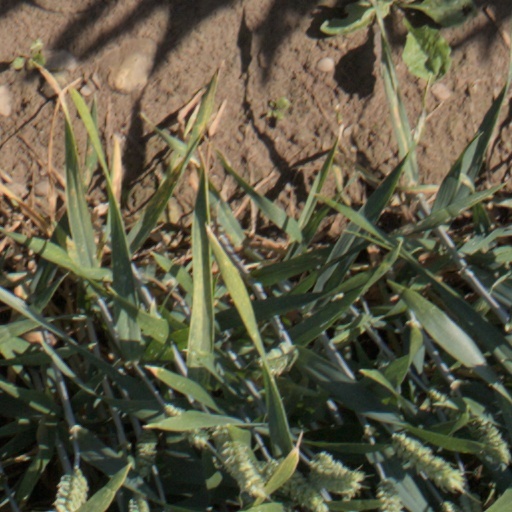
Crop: wheat